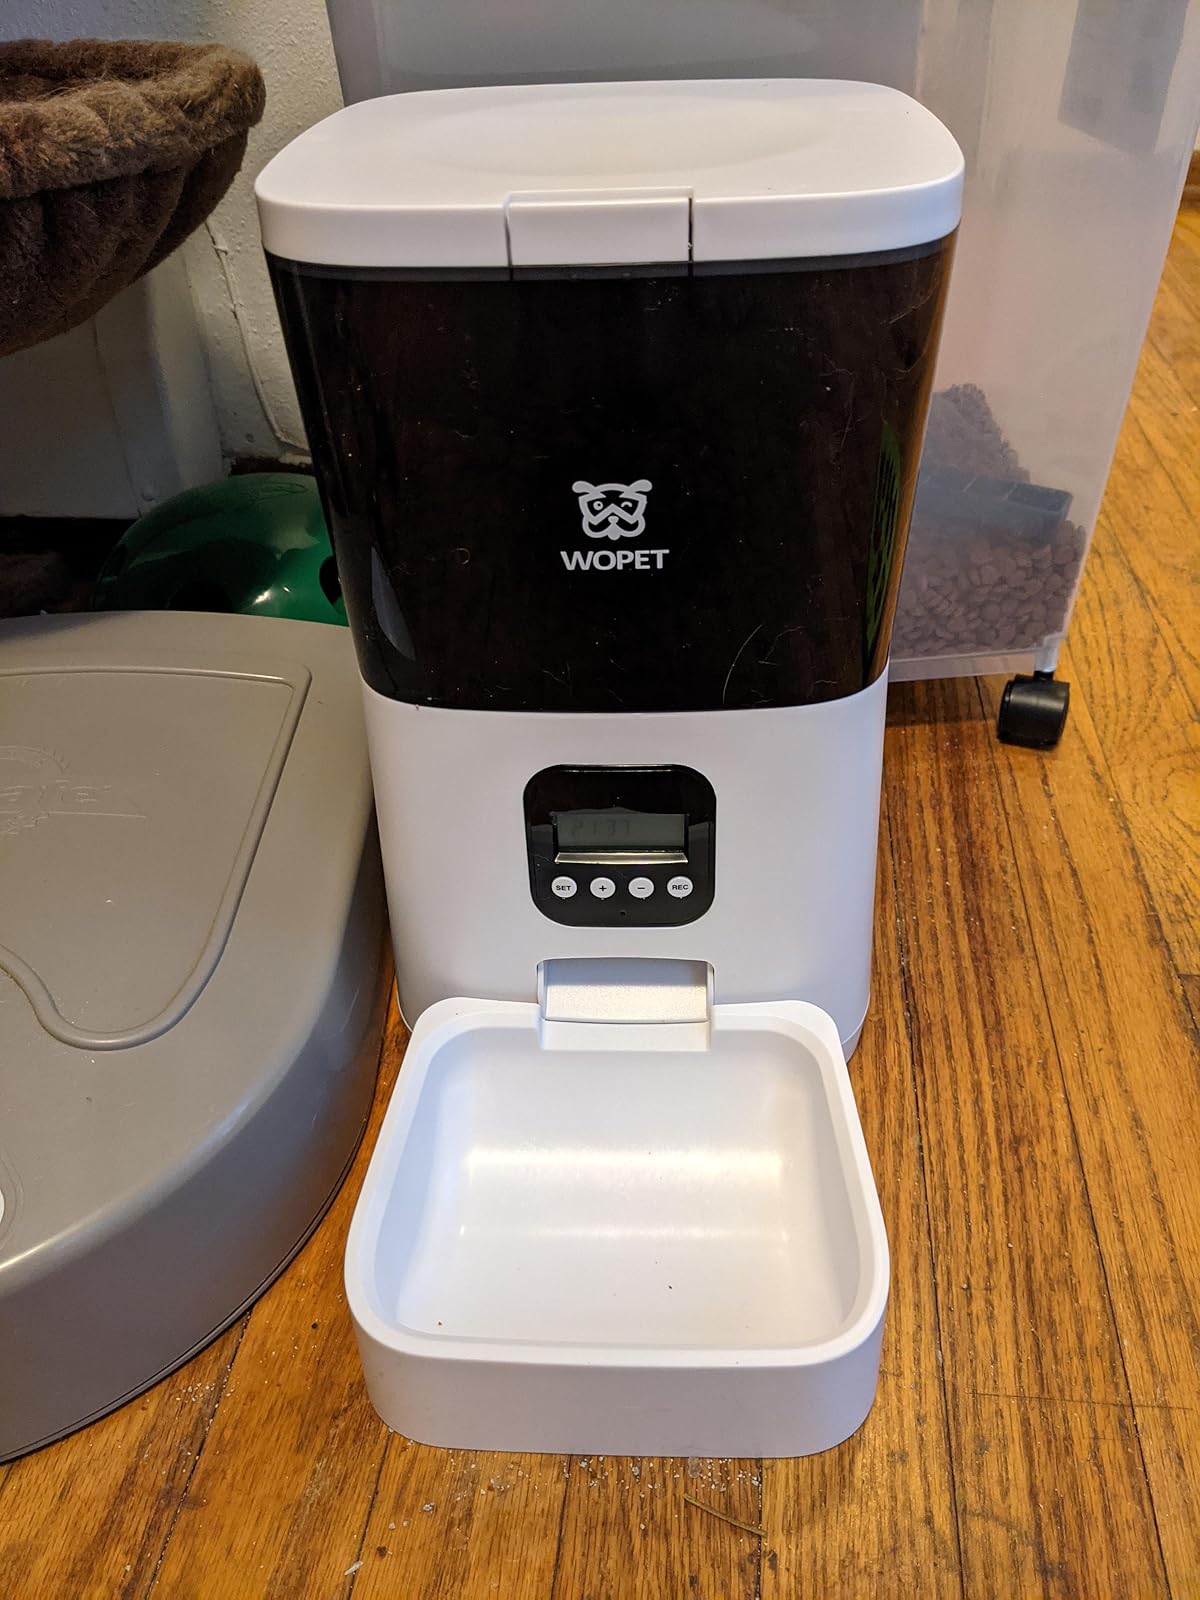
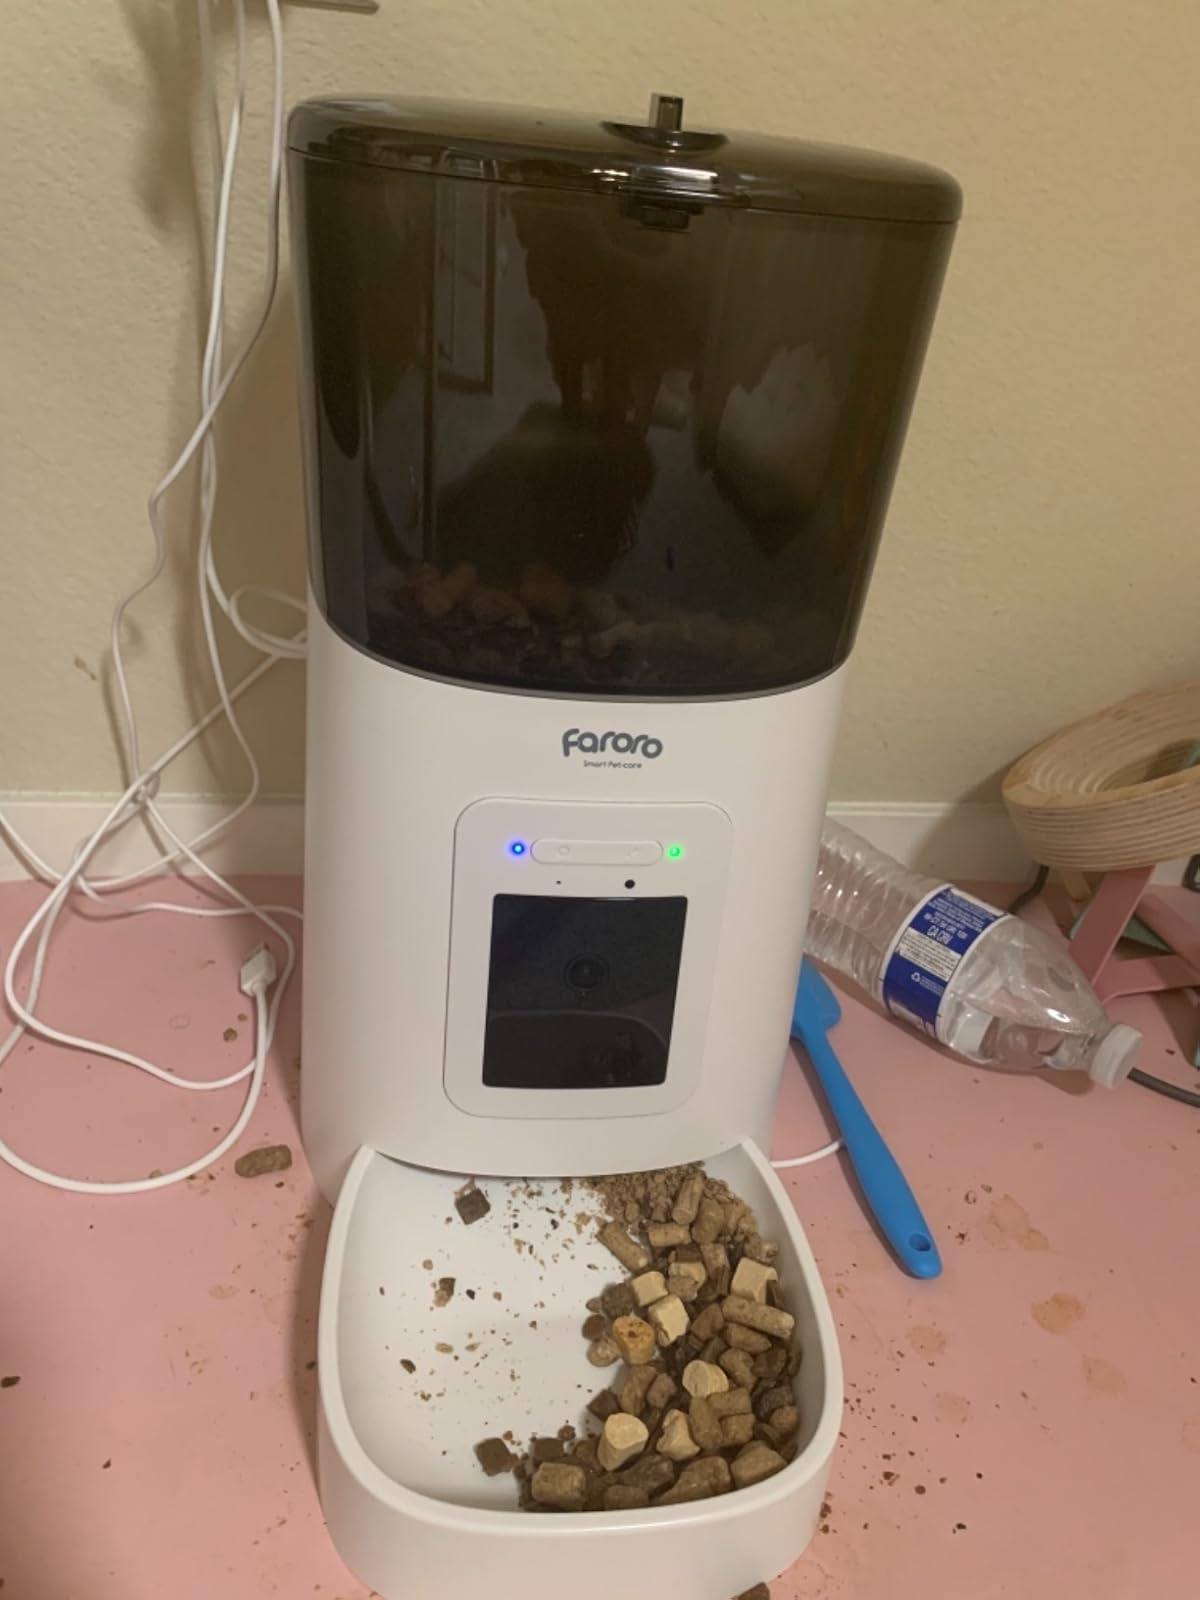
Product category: items_feeder
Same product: no